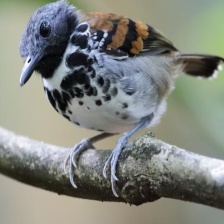
Species: ANTBIRD
Scientific name: THAMNOPHILIDAE